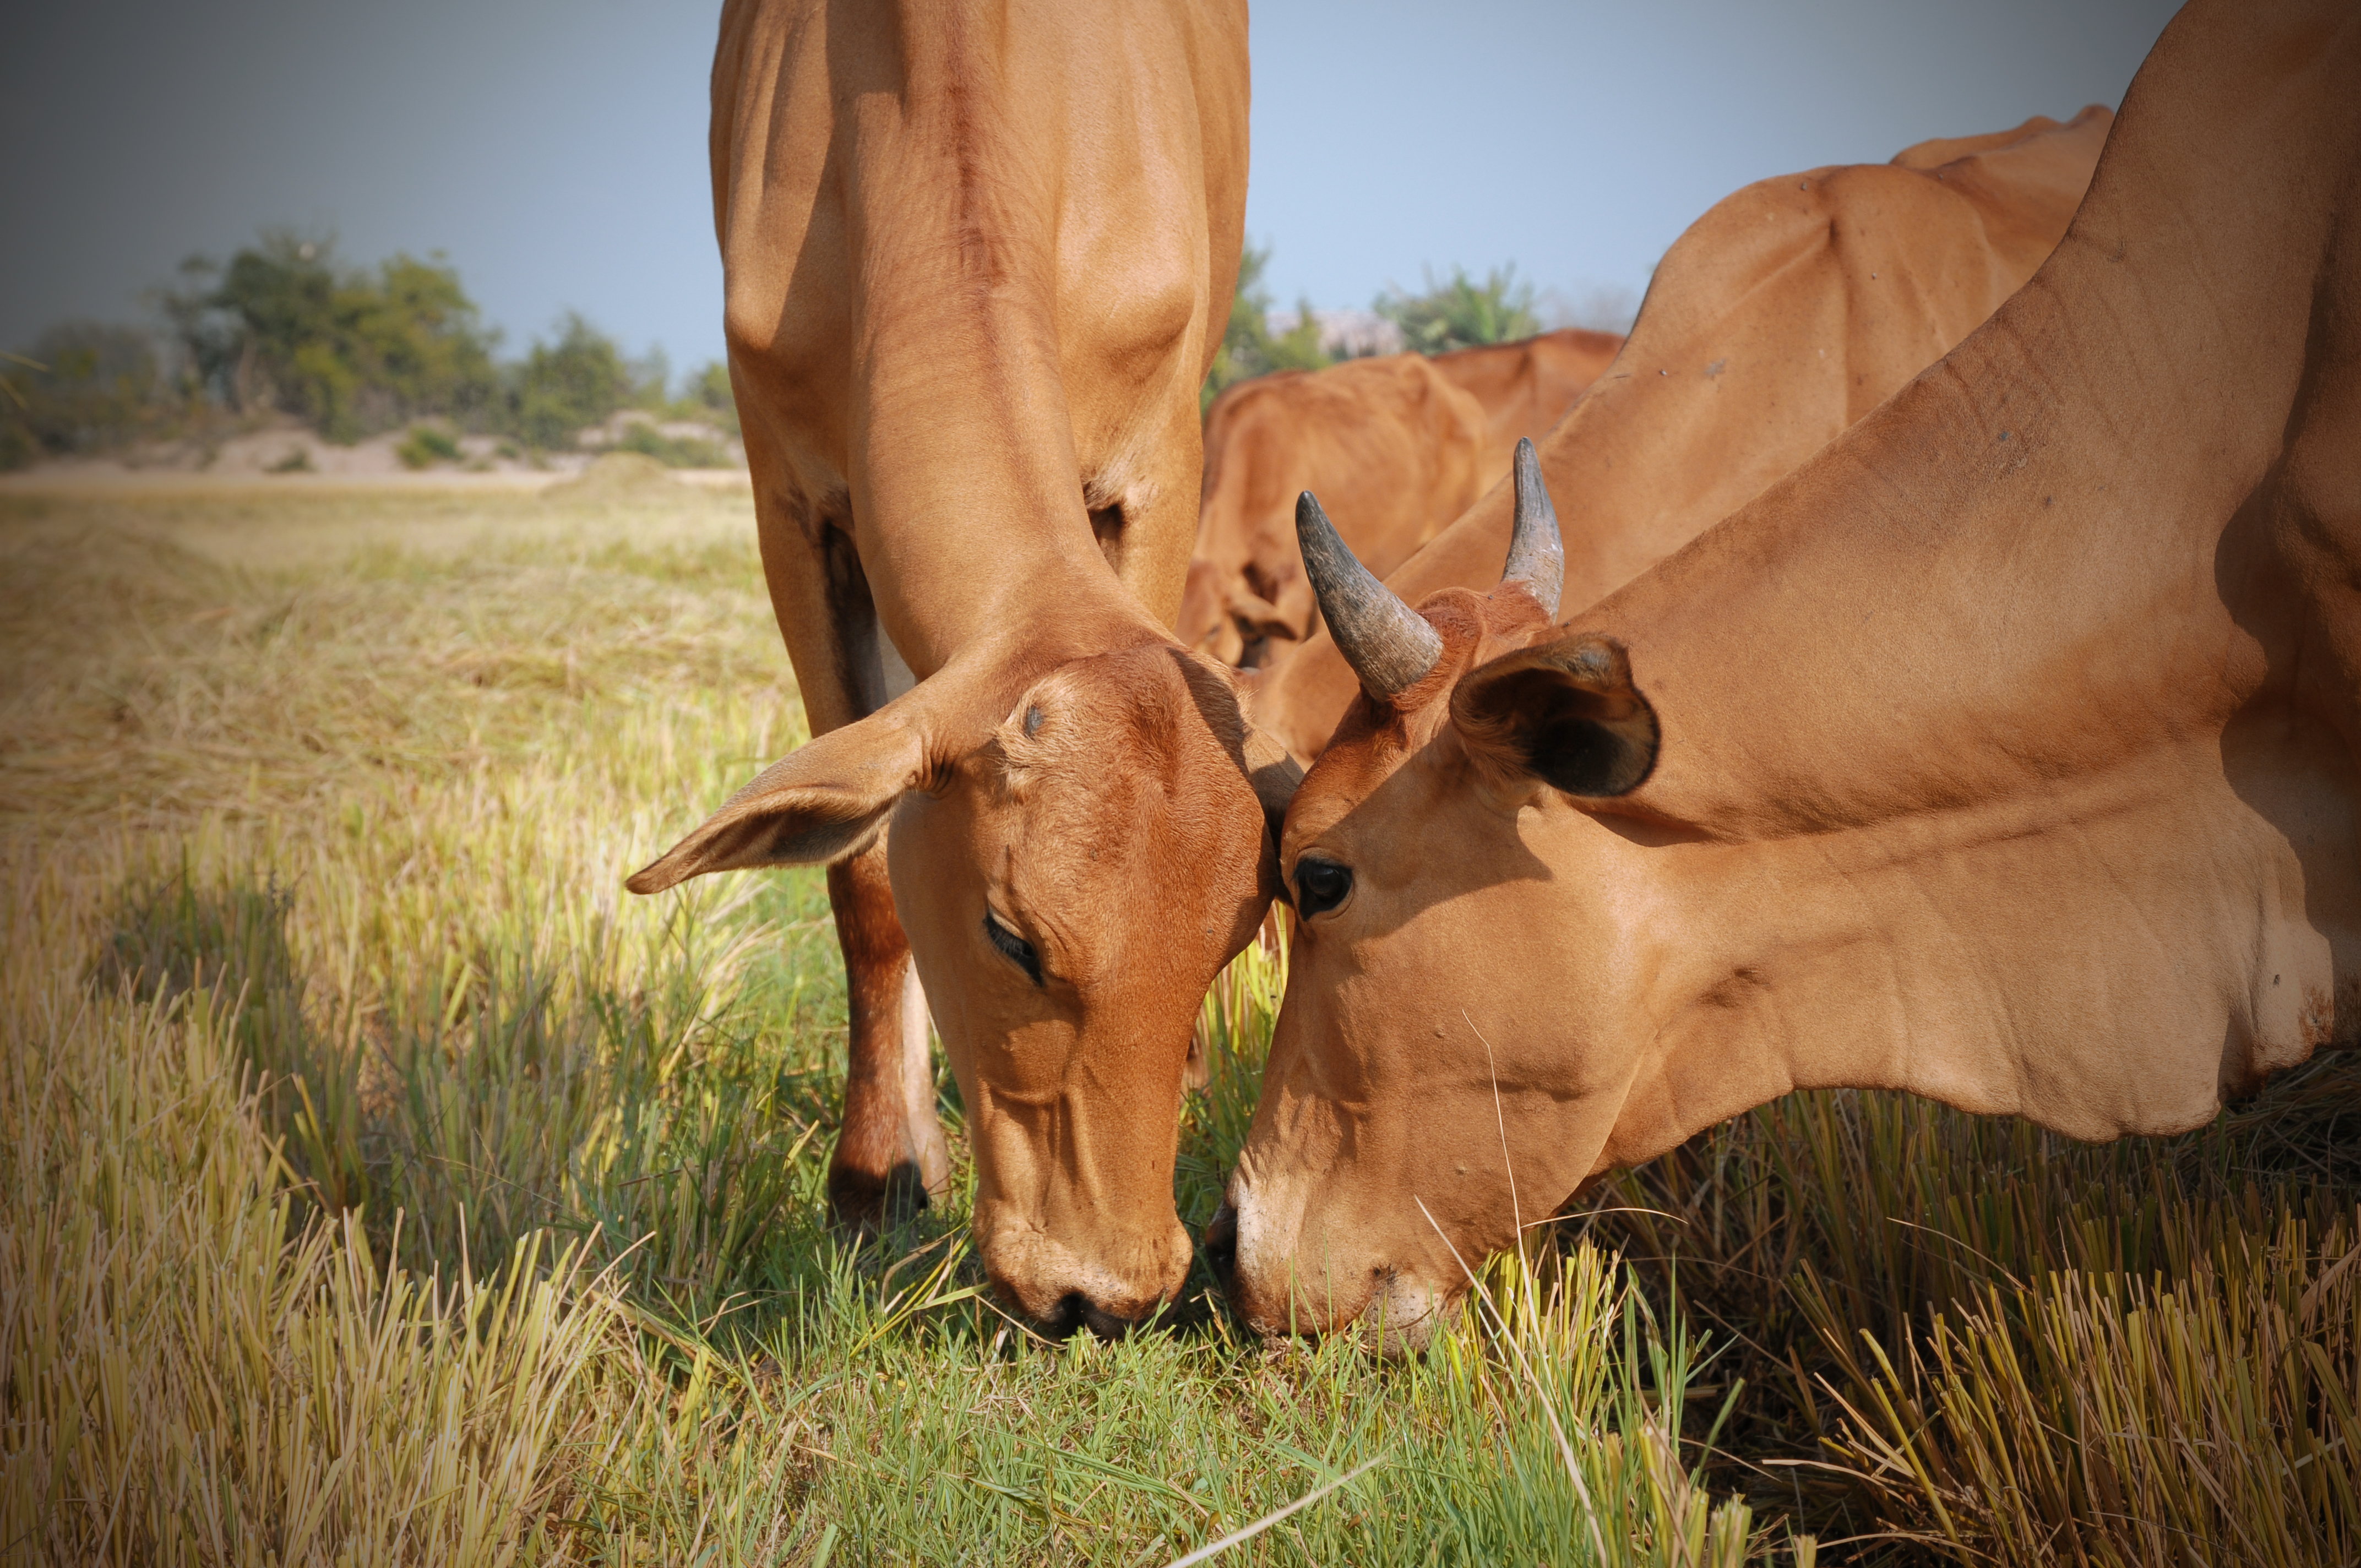
cows, landscape, nature, bovine, grazing, pasture, wildlife, cow goat family, grass, dairy cow, terrestrial animal, adaptation, grassland, horn, fodder, livestock, plant, meadow, fawn